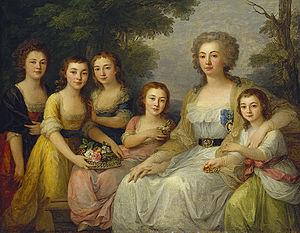
Cette page fournit une liste chronologique de peintures d'Angelica Kauffmann.
Ekaterina Petrovna Rostoptchina, née Protassova, était une aristocrate russe, dame de compagnie et auteur de plusieurs ouvrages. Elle était l'épouse du comte Fiodor Rostoptchine et la mère de la Comtesse de Ségur.